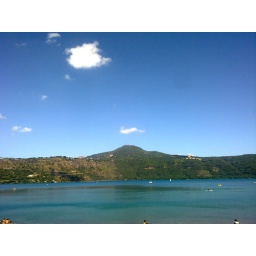
&amp;quot;...sun is shining in the sky there ain't a cloud in sight...&amp;quot; (ELO)